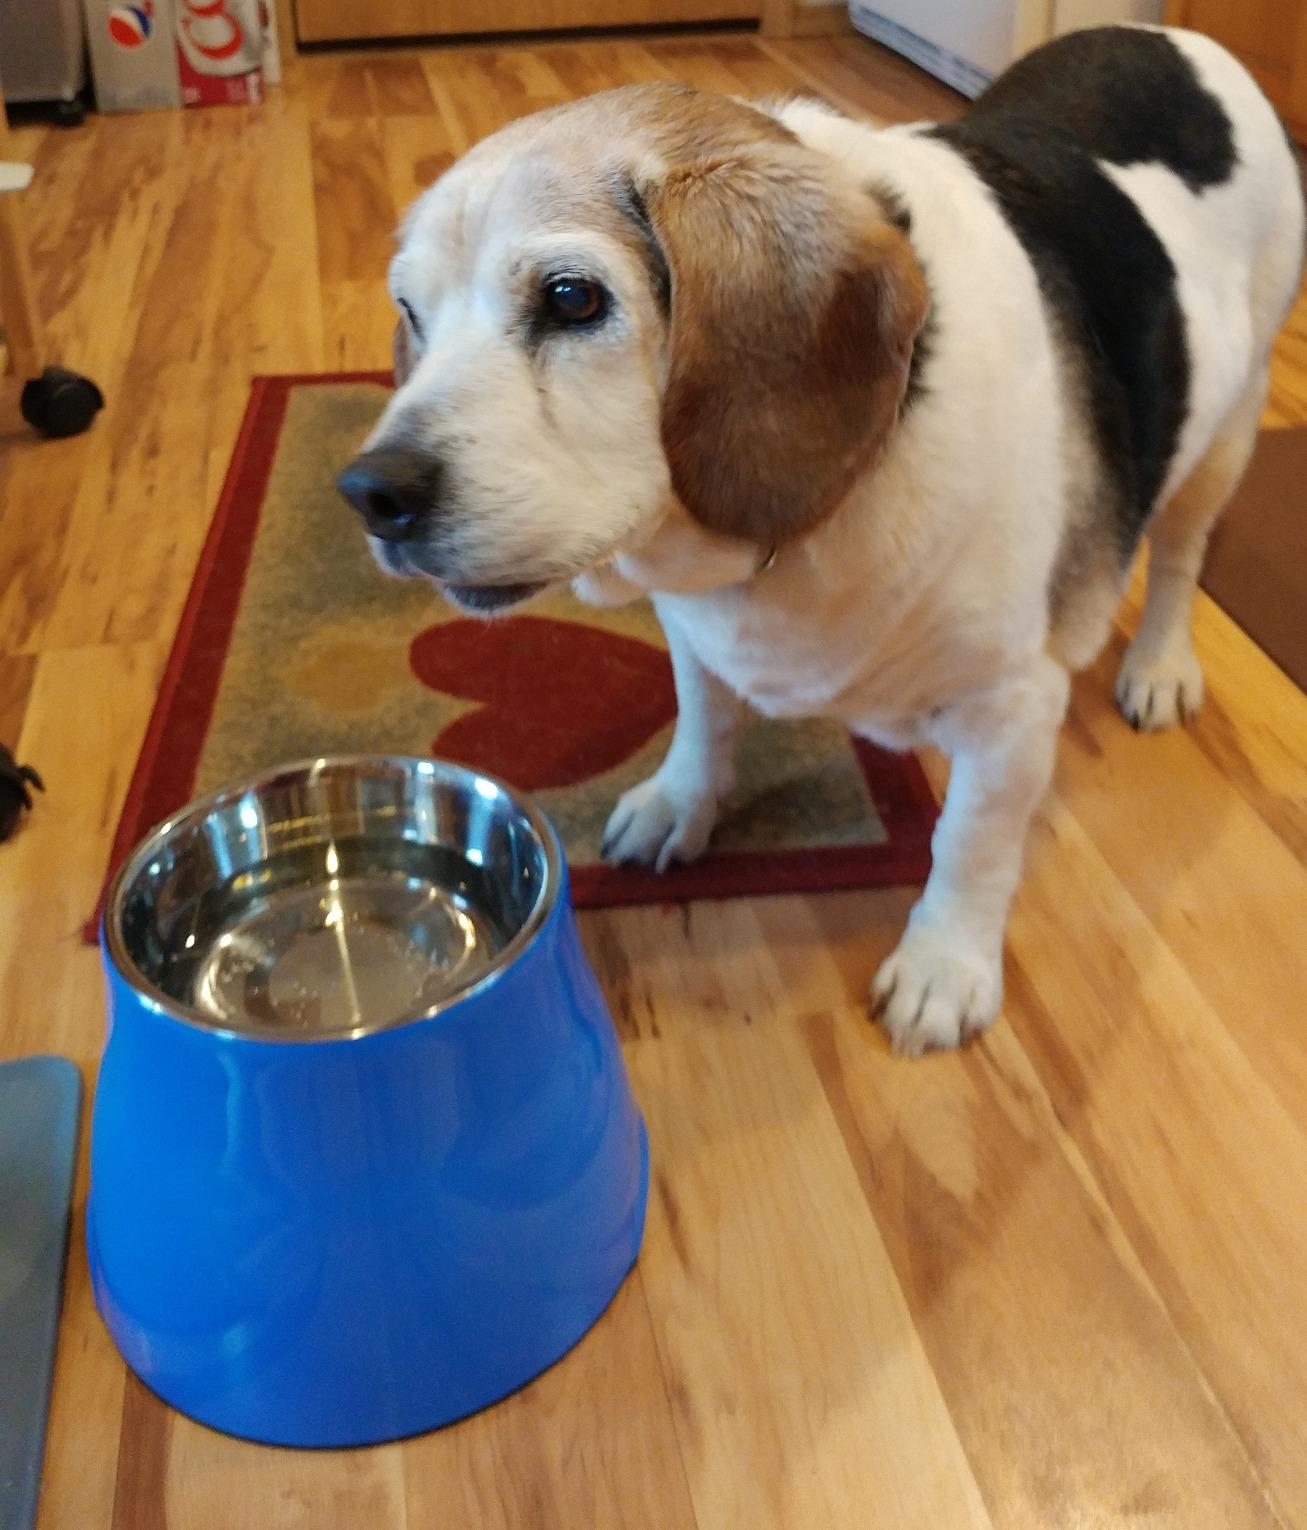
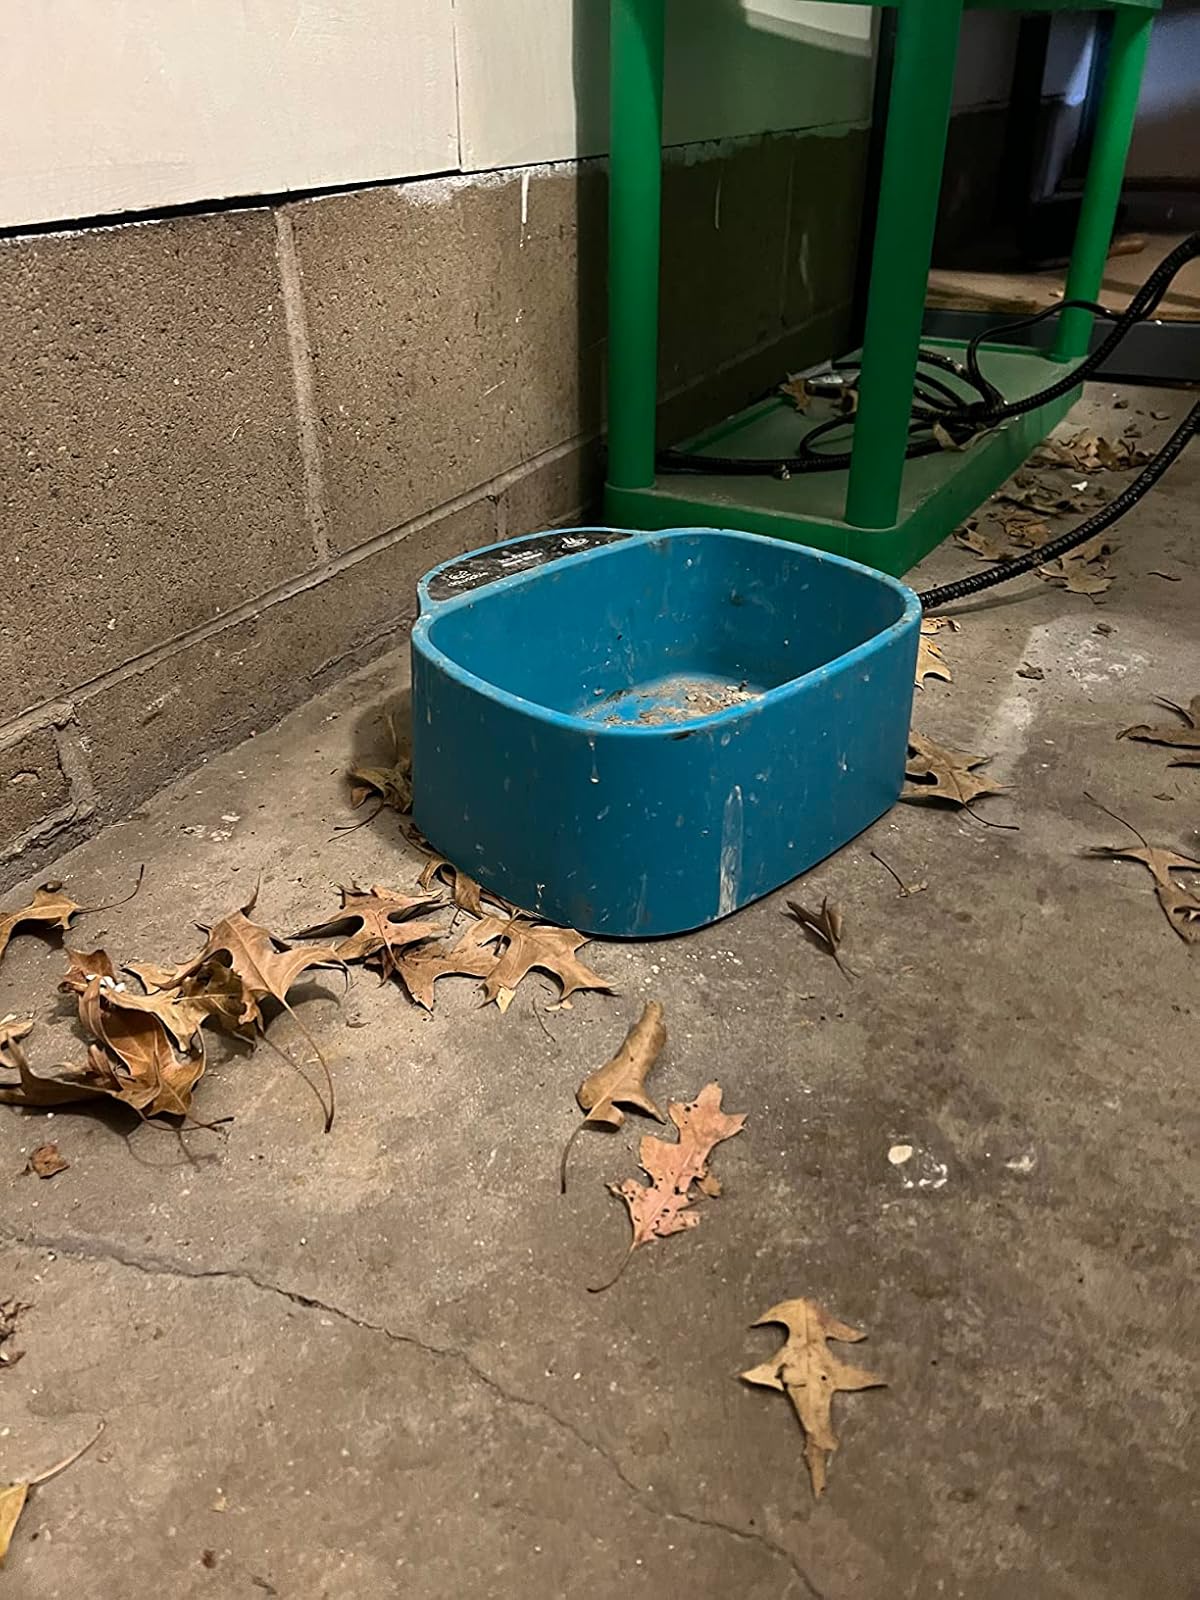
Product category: items_bowl
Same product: no